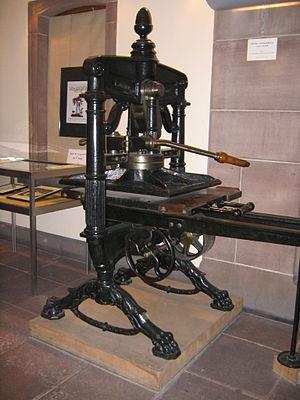
Une presse typographique à balancier- Don de ""L'alsacienne d'impression Colmar""